Jack London

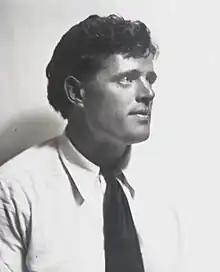
London in 1914

On August 18, 1904, London went with his close friend, the poet George Sterling, to "Summer High Jinks" at the Bohemian Grove. London was elected to honorary membership in the Bohemian Club and took part in many activities. Other noted members of the Bohemian Club during this time included Ambrose Bierce, Gelett Burgess, Allan Dunn, John Muir, Frank Norris, and Herman George Scheffauer.